Neil Etheridge

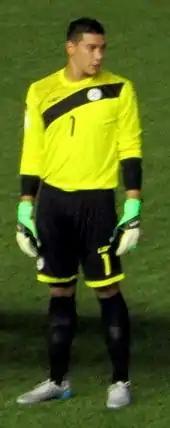
Etheridge lining up for the Philippines in 2015

Etheridge is a former England under-16 international, having played in the 2005 Victory Shield, in which England and Wales eventually shared the trophy. Despite having represented England at youth level, he remained eligible to represent the Philippines through his mother.